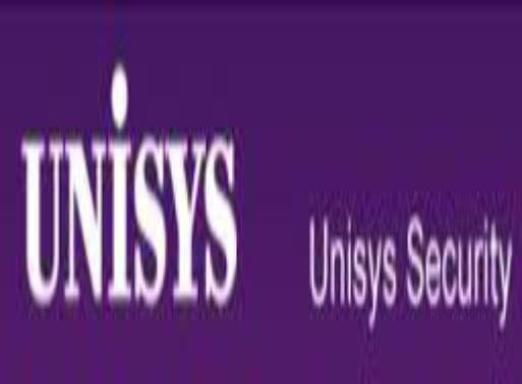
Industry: Others